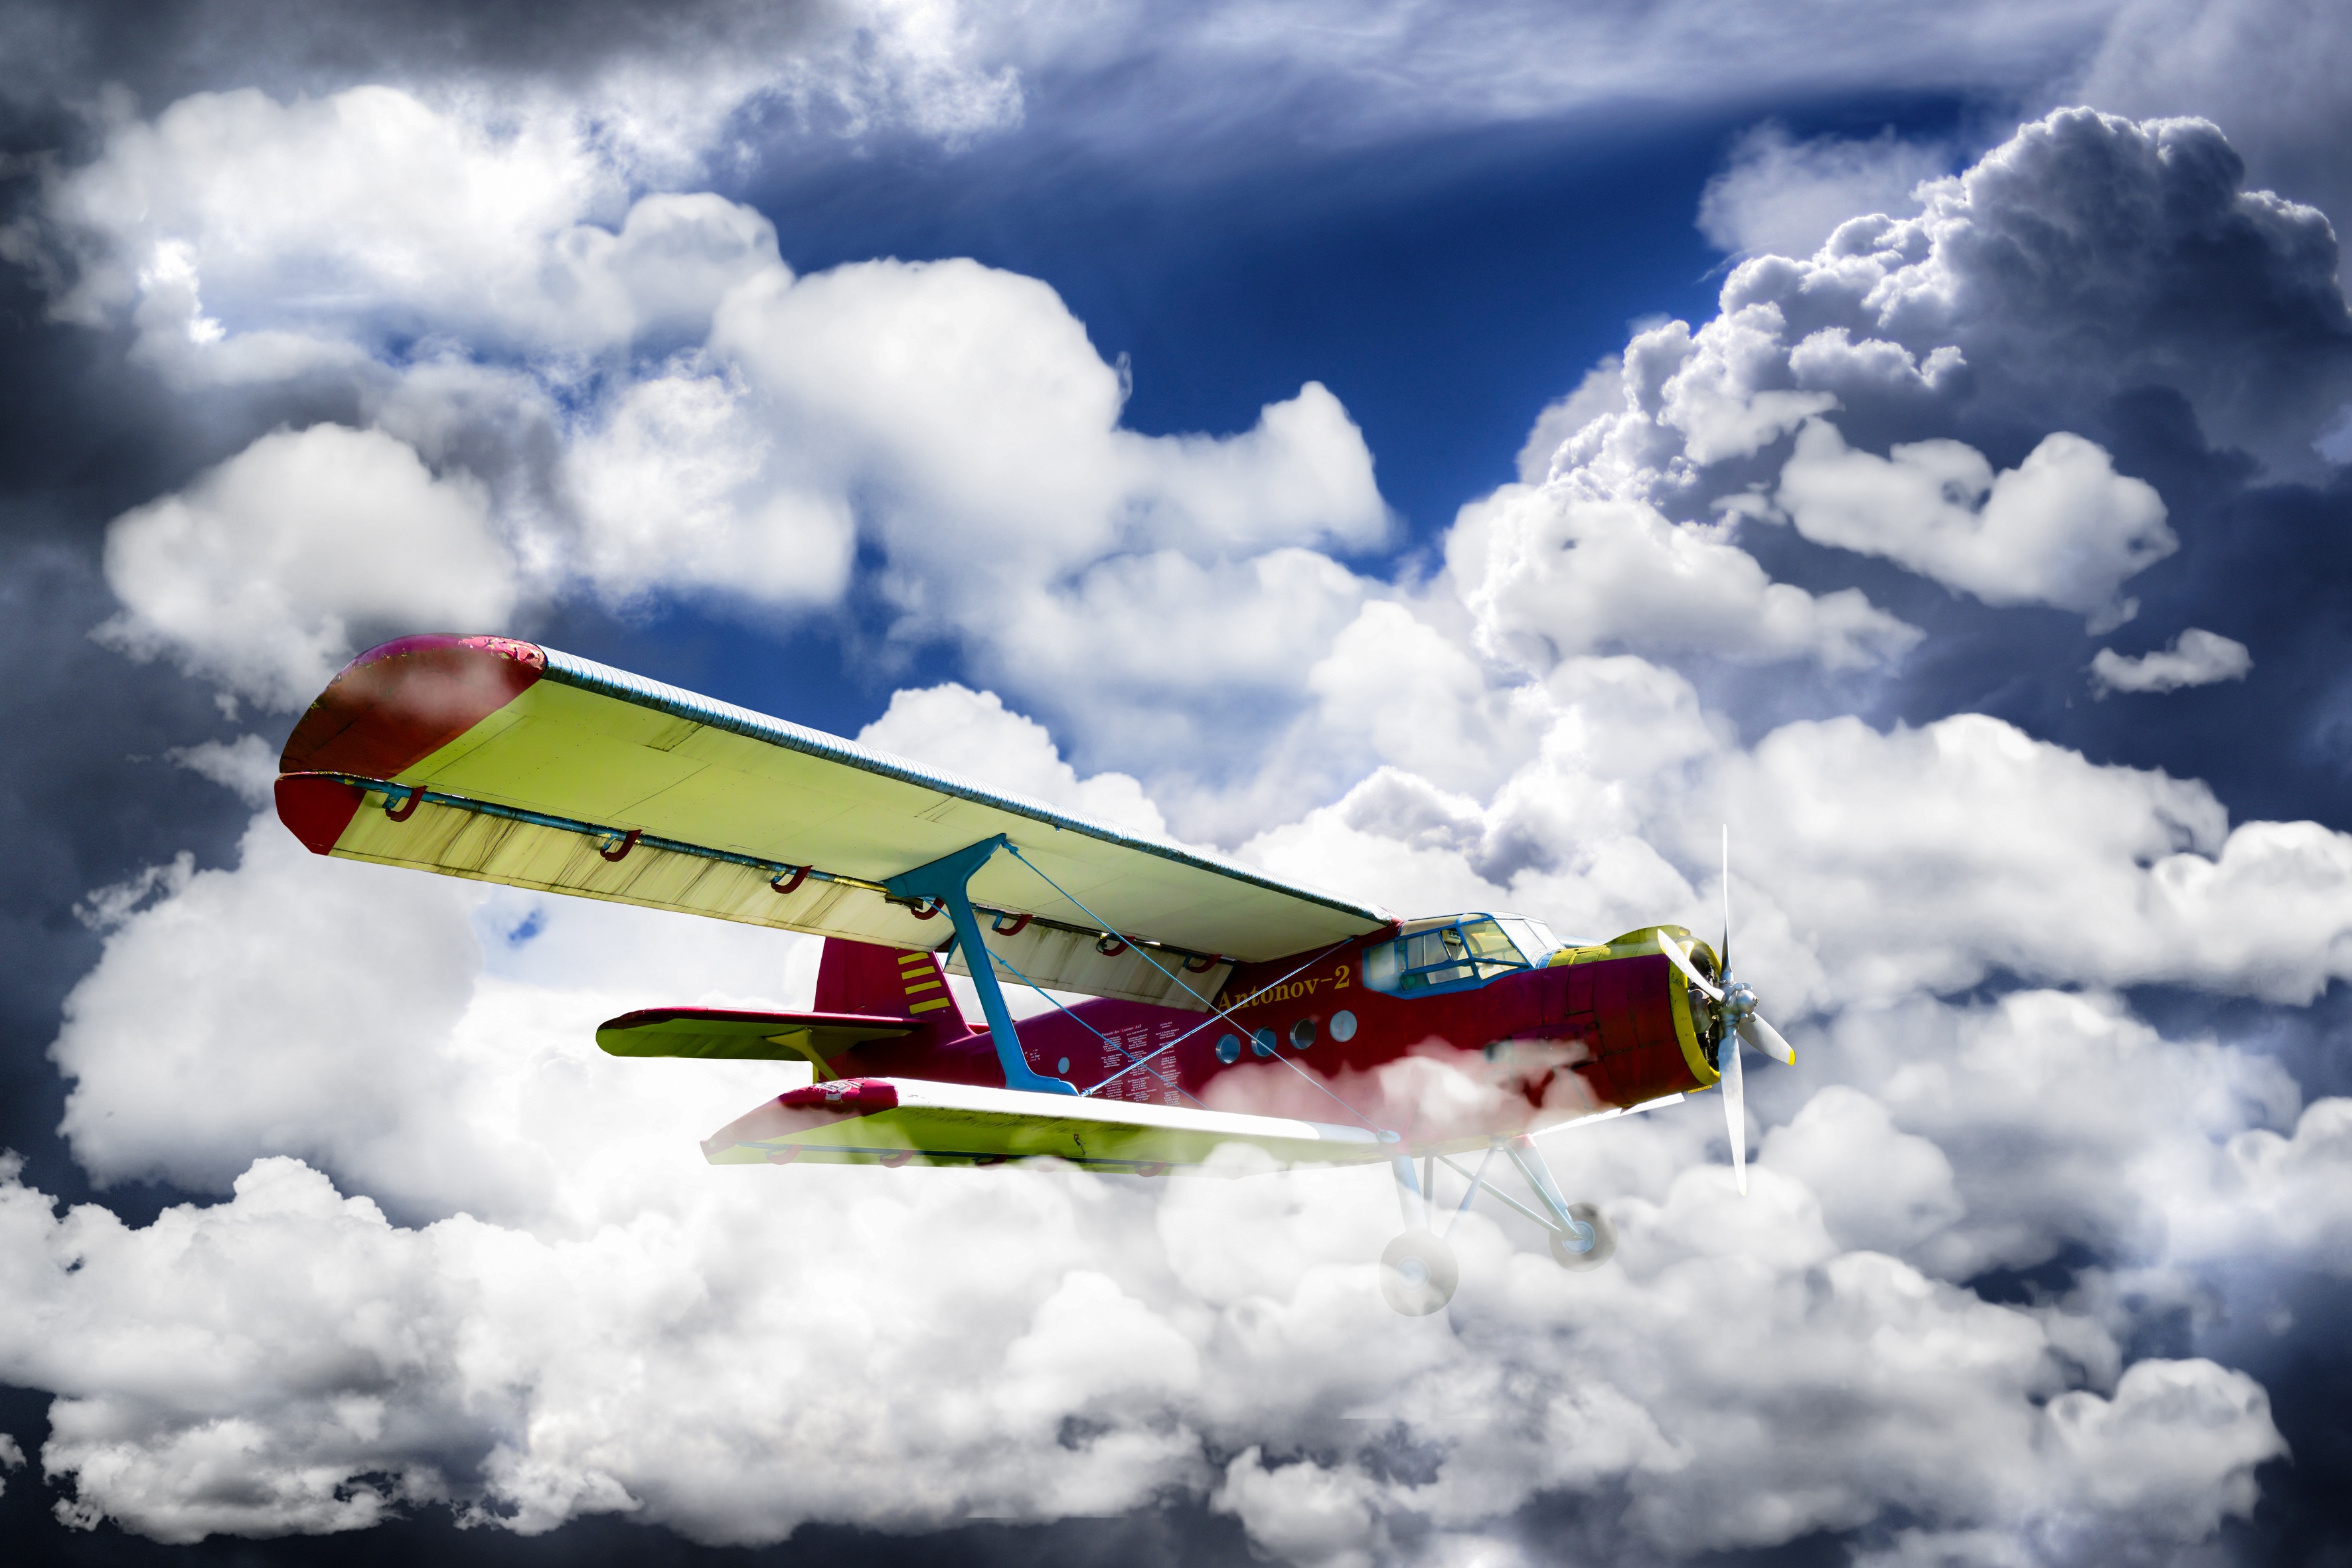
wing, cloud, sky, adventure, fly, travel, airplane, aircraft, vehicle, airline, aviation, flight, holiday, clouds, sports, gliding, airliner, propeller, antonov, air sports, double decker, storm clouds, monoplane, air travel, atmosphere of earth